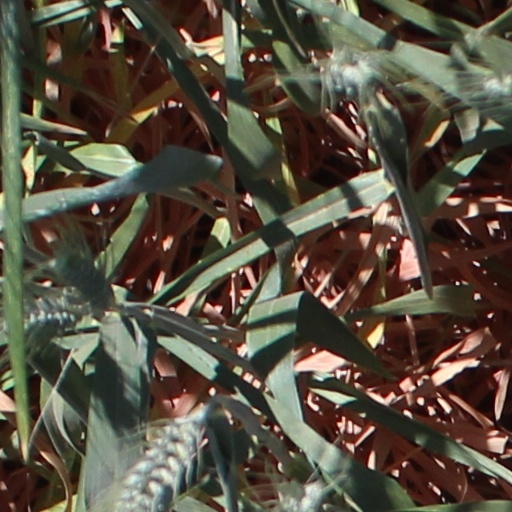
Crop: wheat